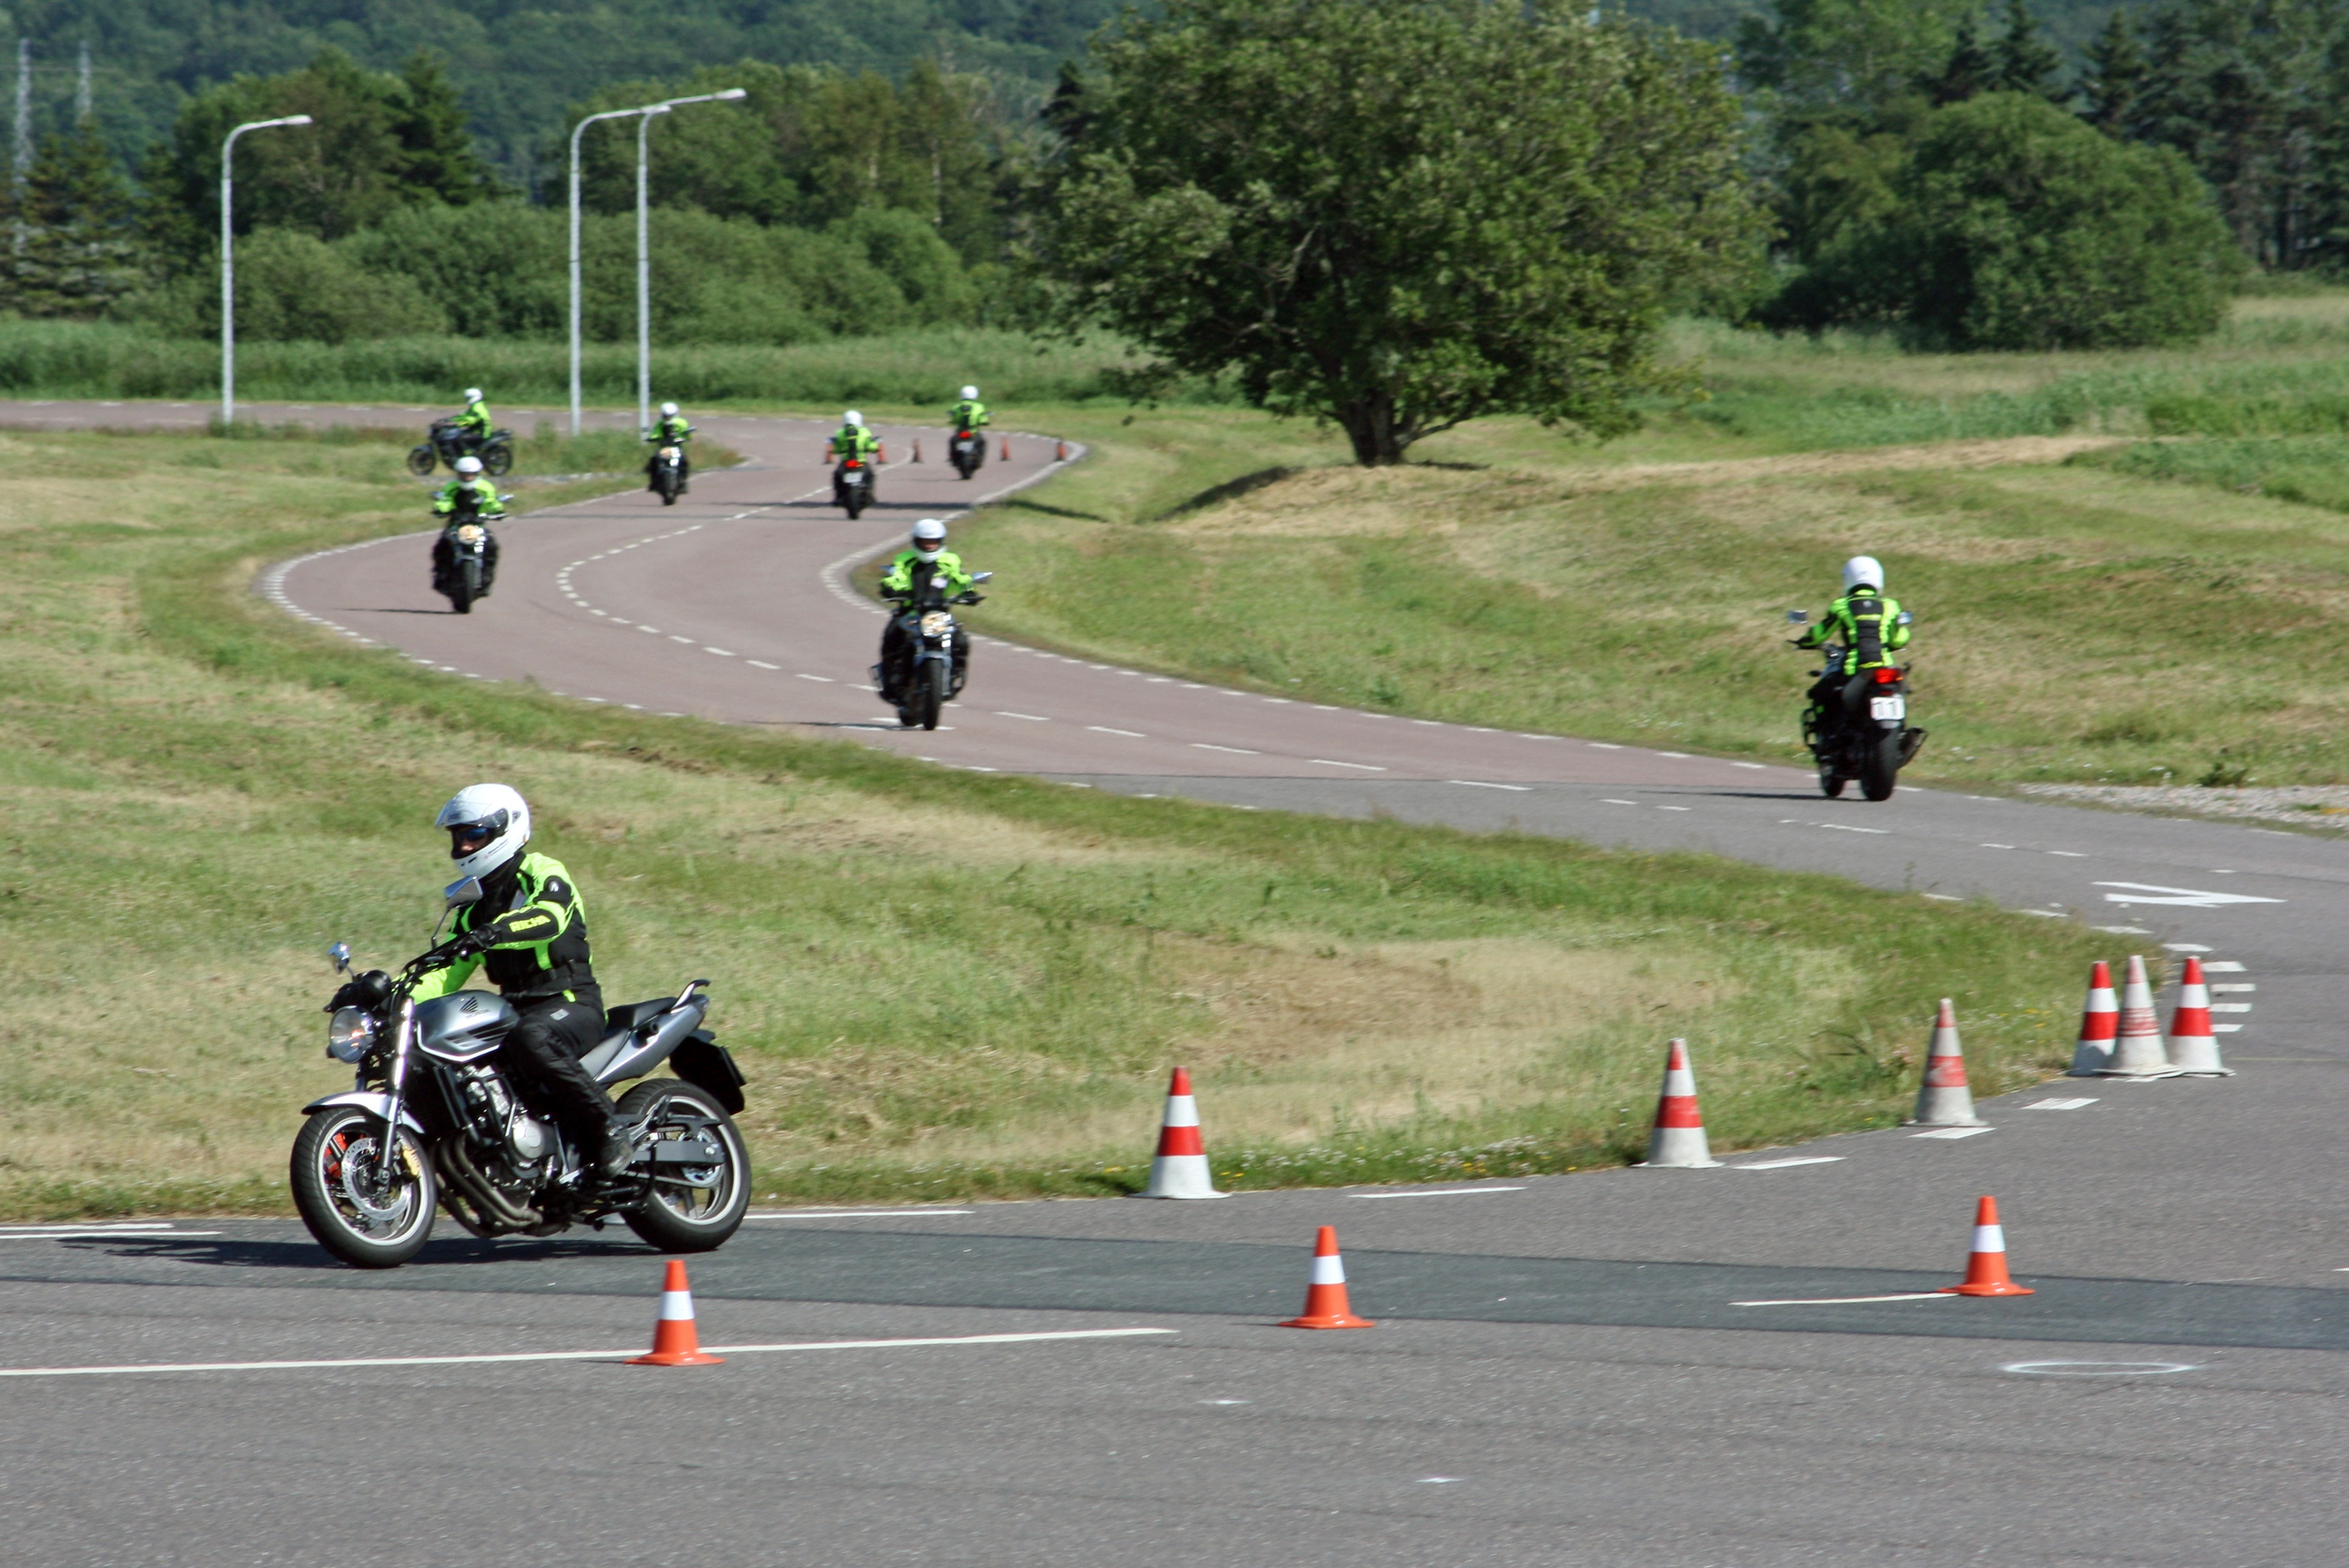
structure, vehicle, motorcycle, training, ride, race, racing, school, race track, test, stunt, motorcycling, motocycle, road racing, sport venue, supermoto, great holm, risk education